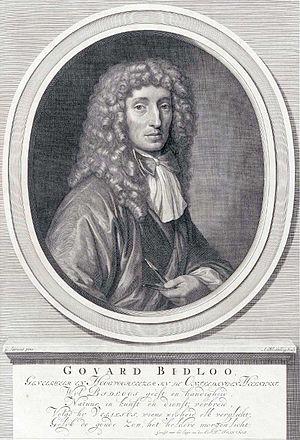
Govert Bidloo ou Govard Bidloo, est un médecin, un anatomiste, un poète et un auteur dramatique néerlandais.